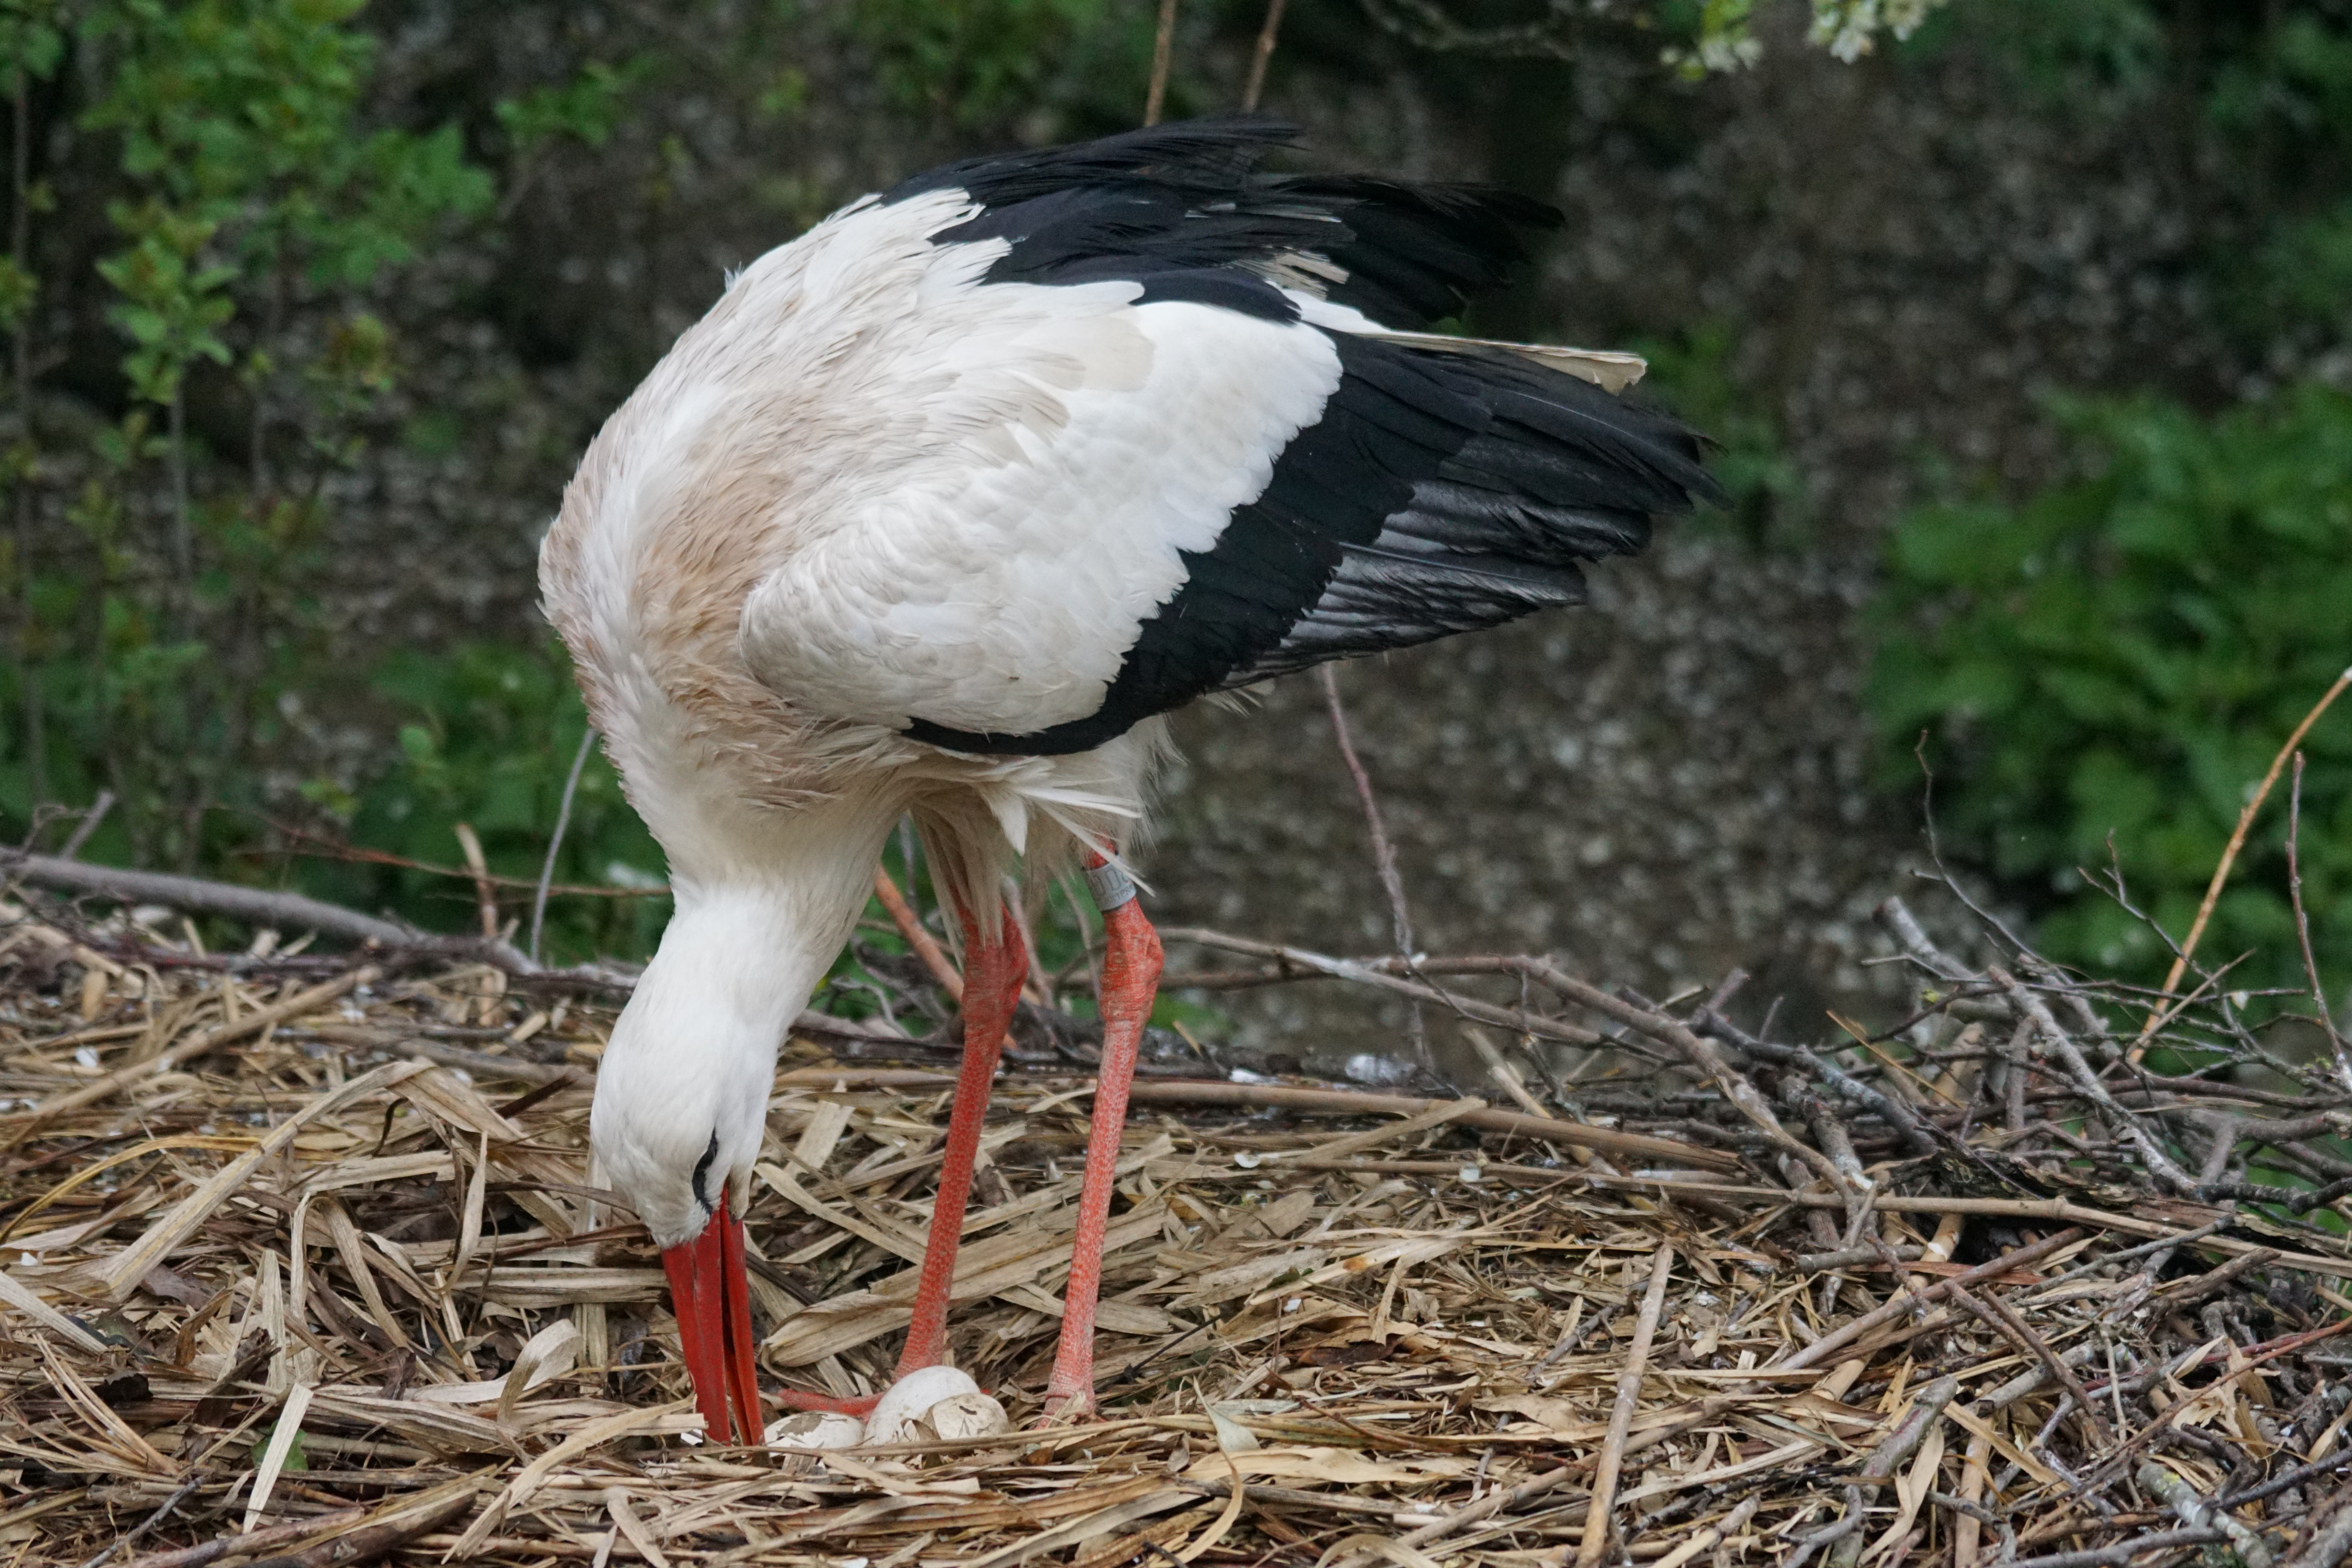
bird, wing, rain, wildlife, zoo, spring, beak, fauna, stork, vertebrate, wildlife photography, animal portrait, white stork, signs of spring, rattle stork, adebar, ciconia ciconia, scrim, ciconiiformes